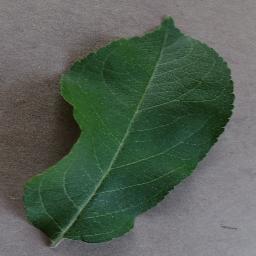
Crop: apple
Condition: healthy